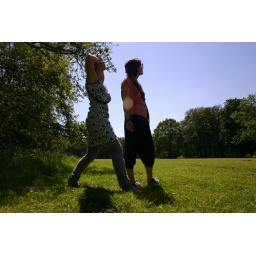
AAPEE bag in the field